British Social Attitudes Survey

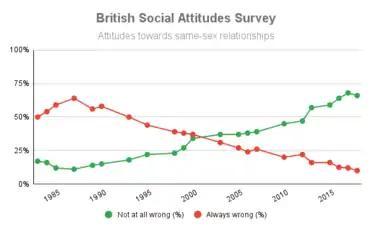
Attitudes towards same-sex relationships, 1986–2012

17% of people believed same-sex relationships were 'not wrong at all' in 1983 and the proportion of people holding this view reached a low of 11% in 1987 during the height of the AIDS pandemic. An increasing number of people were comfortable with same-sex relationships during the period 1989-2017 and as of 2018 66% of people do not consider same-sex relationships to be 'wrong at all'.